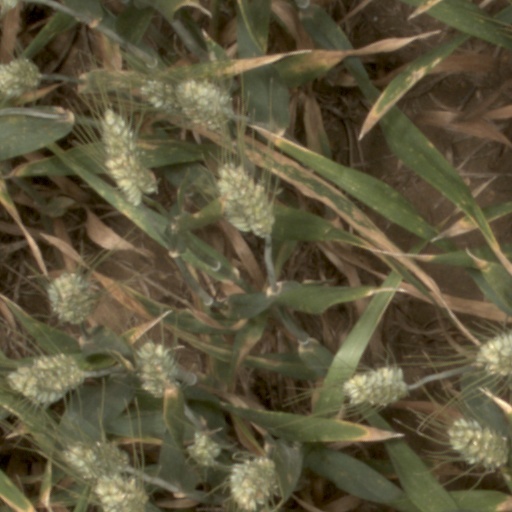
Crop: wheat